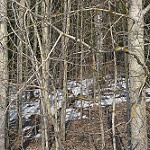
Label: forest